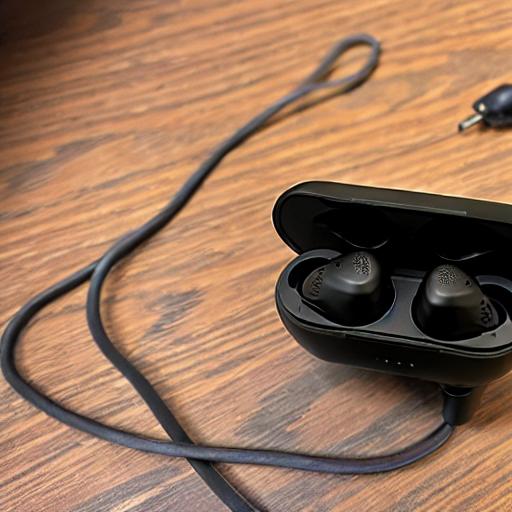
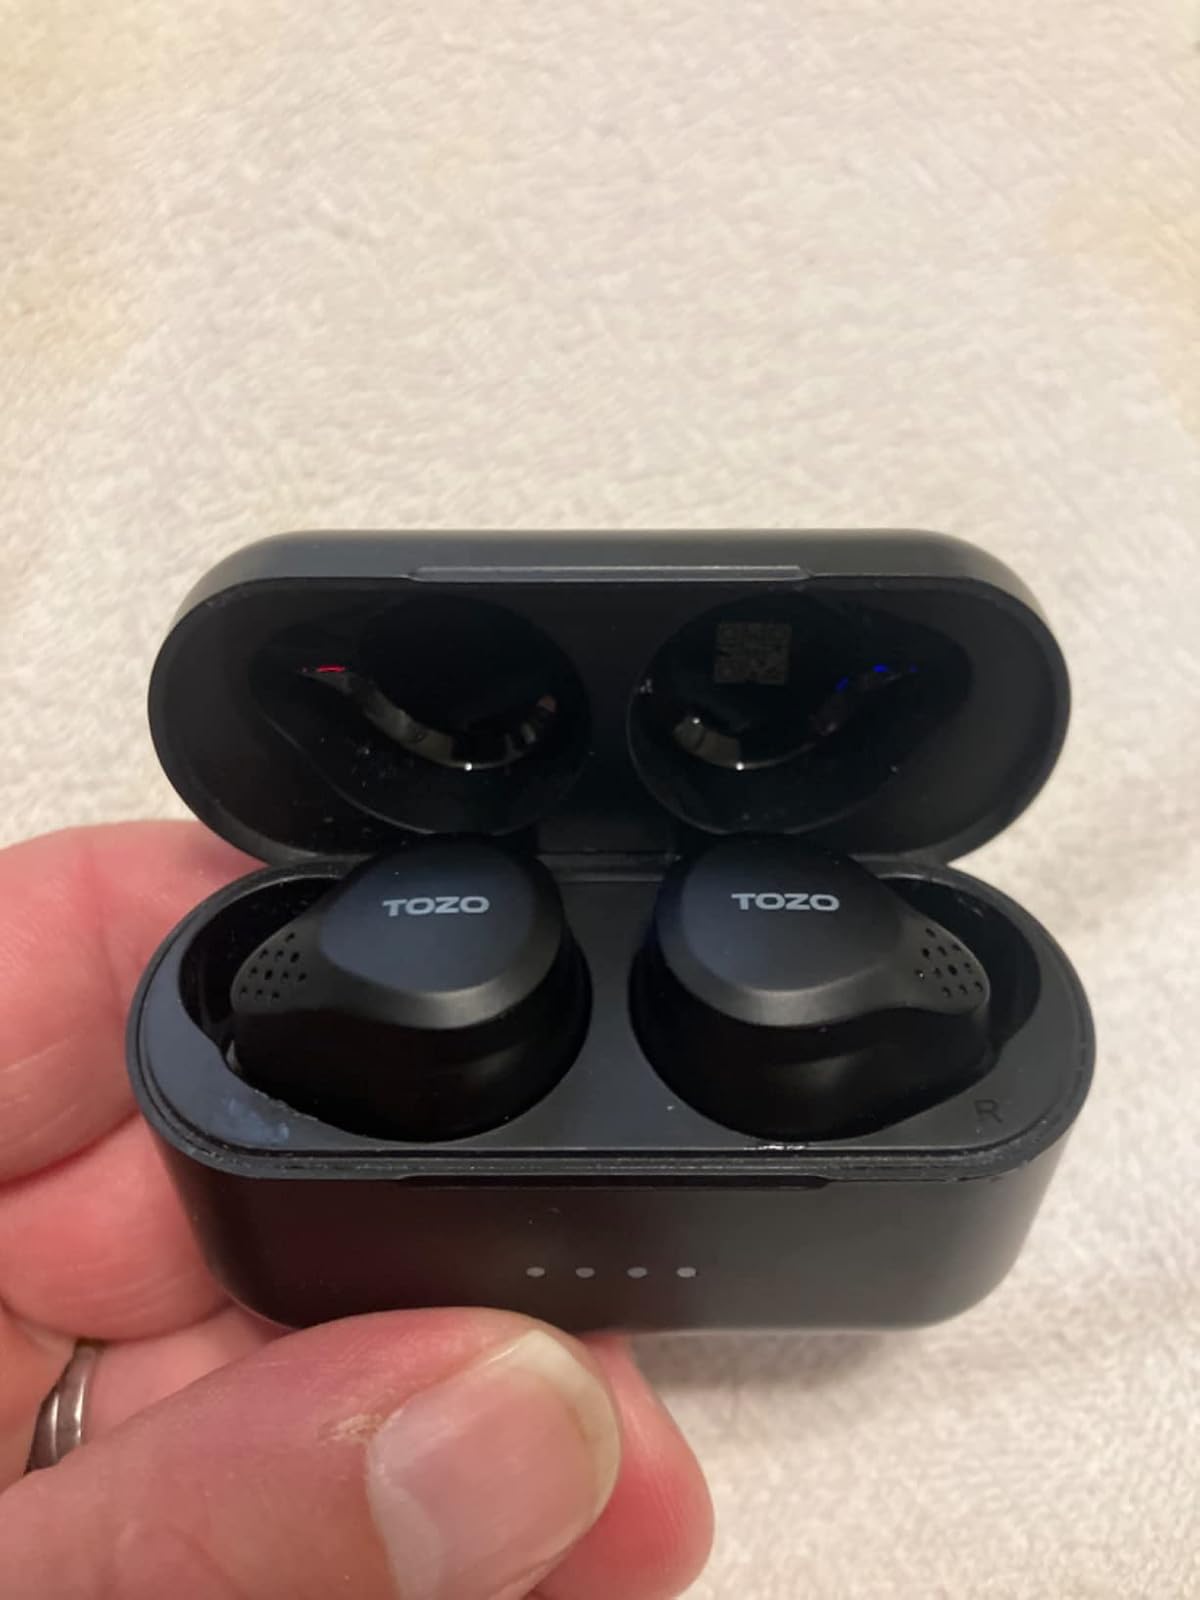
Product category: earbuds
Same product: no